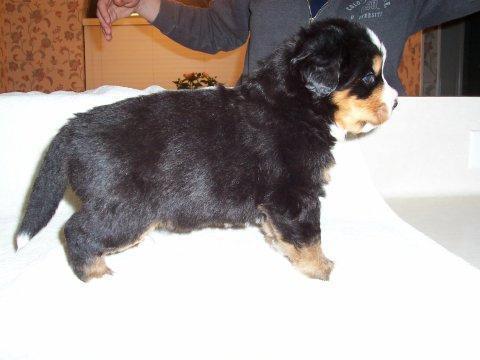
Bernese_mountain_dog